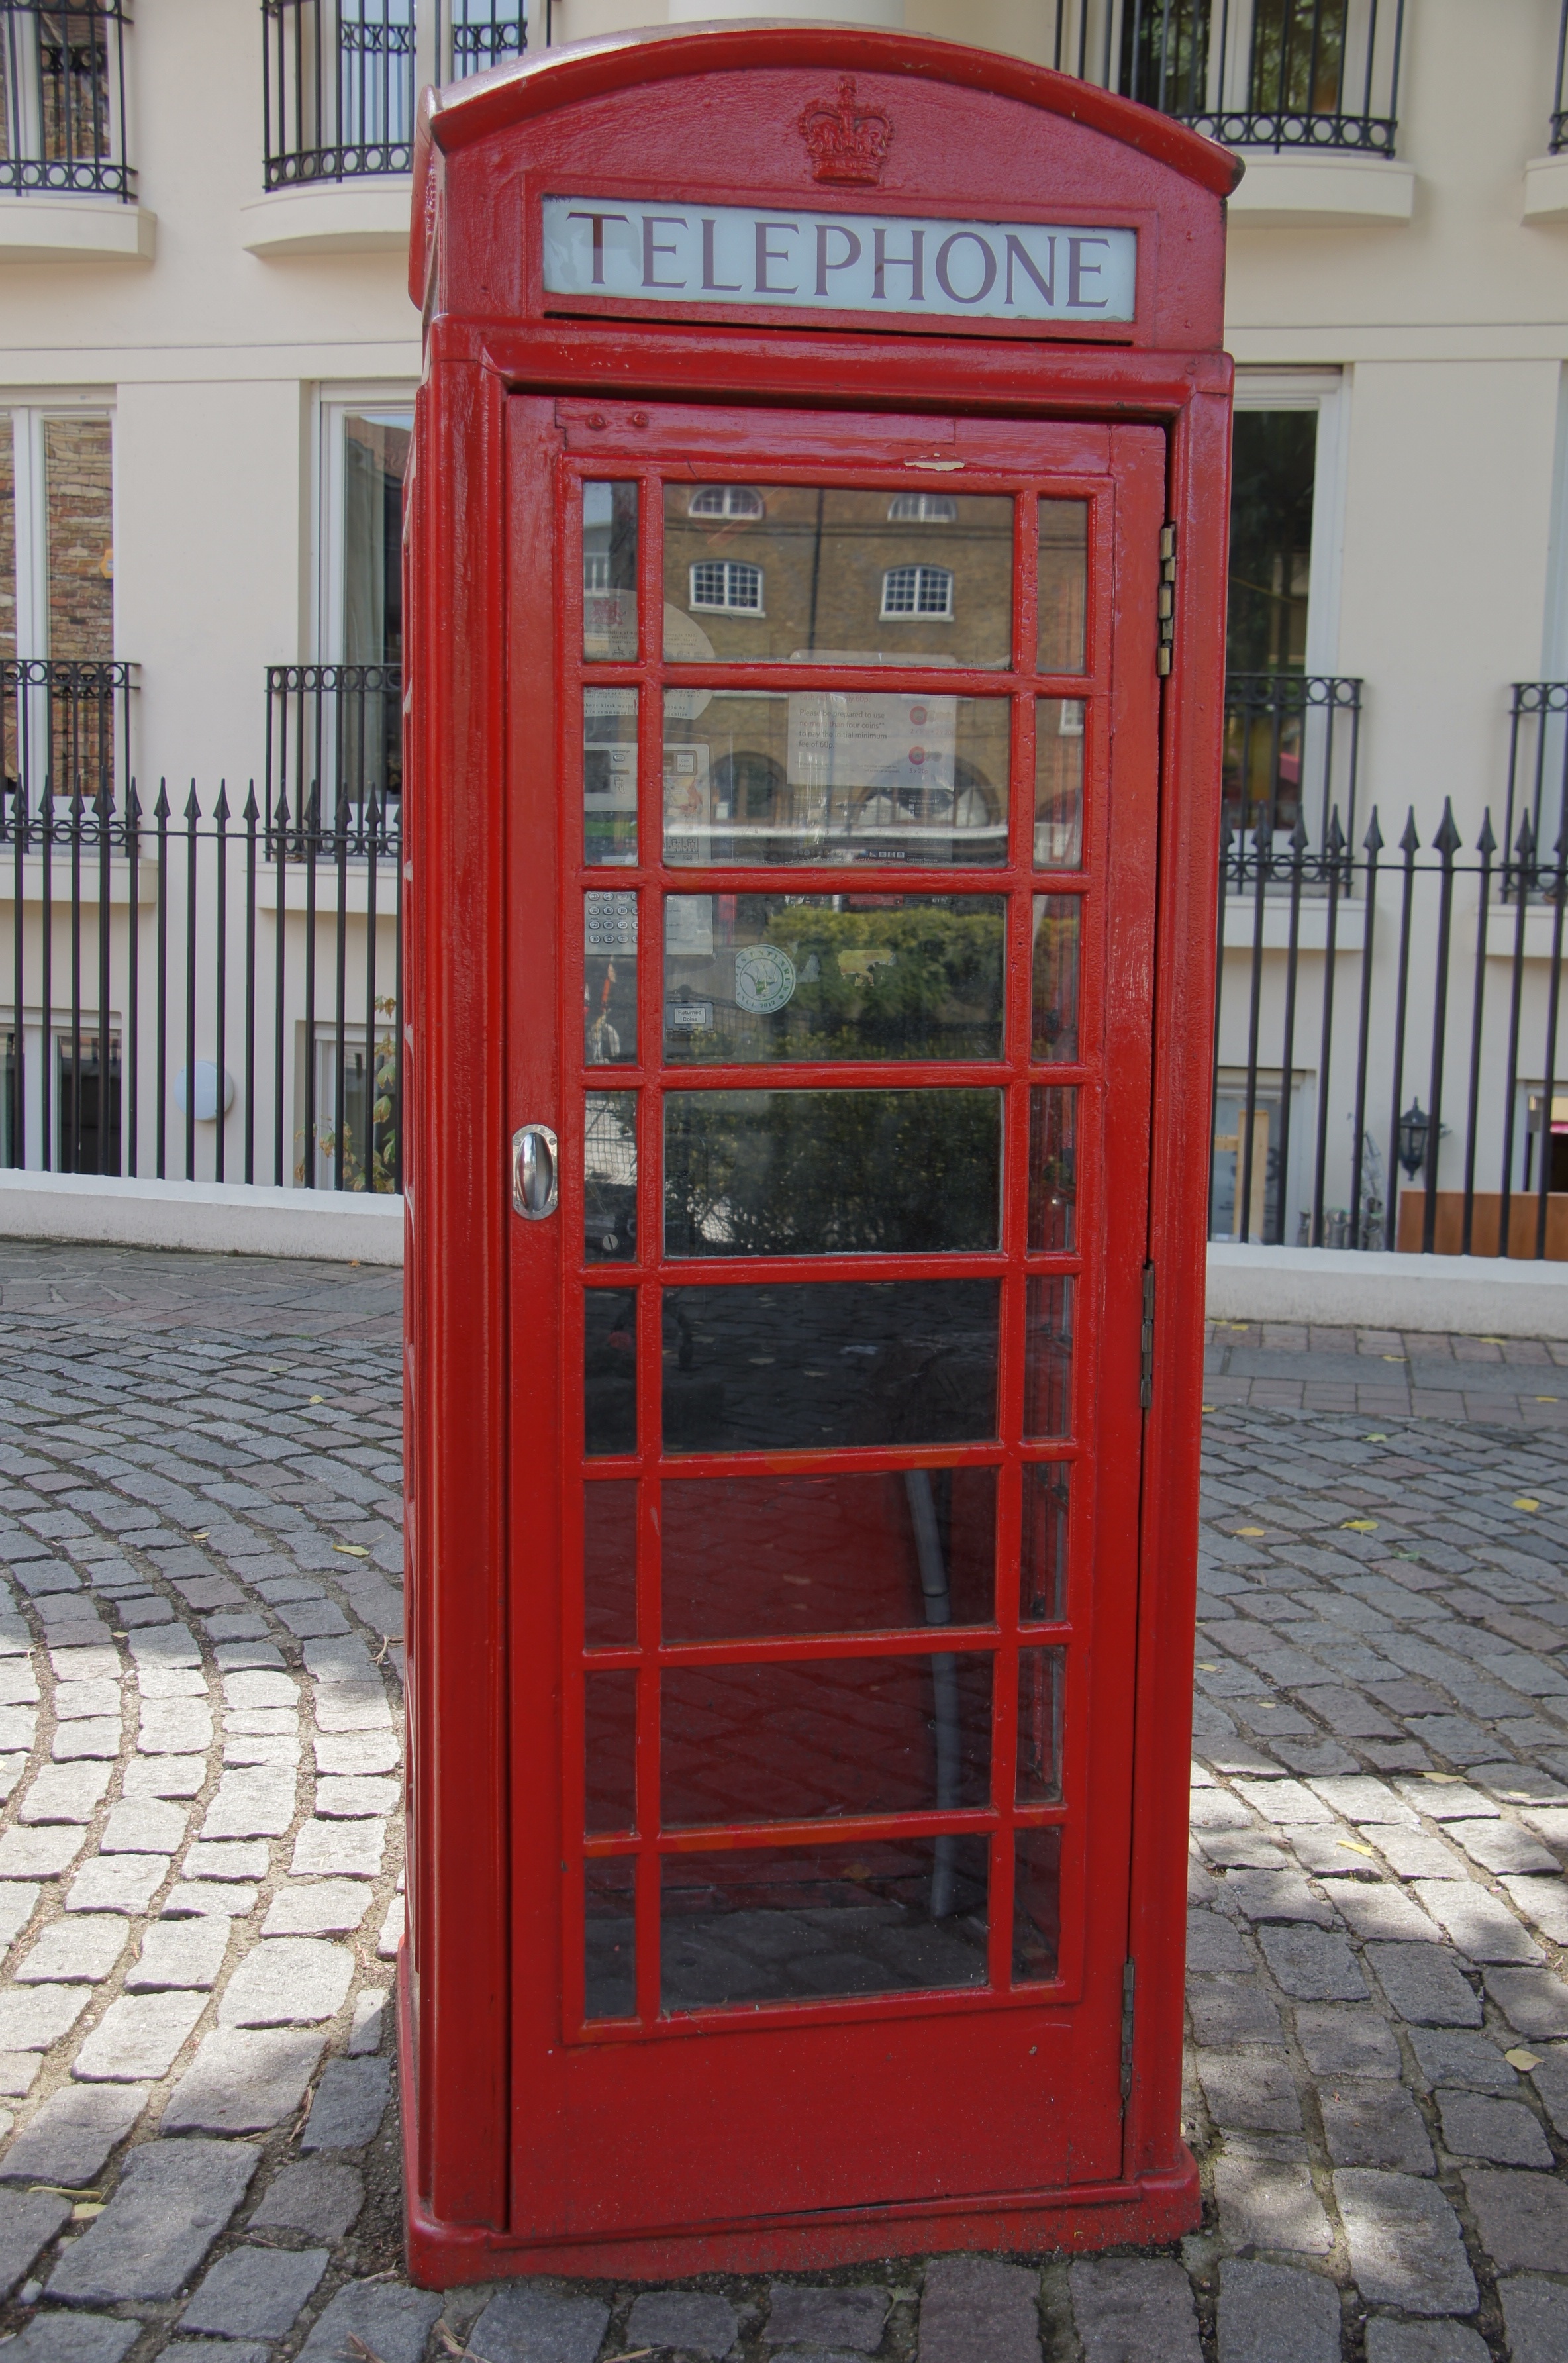
city, red, phone, door, london, payphone, phone booth, telephone house, telephone booth, post box, outdoor structure